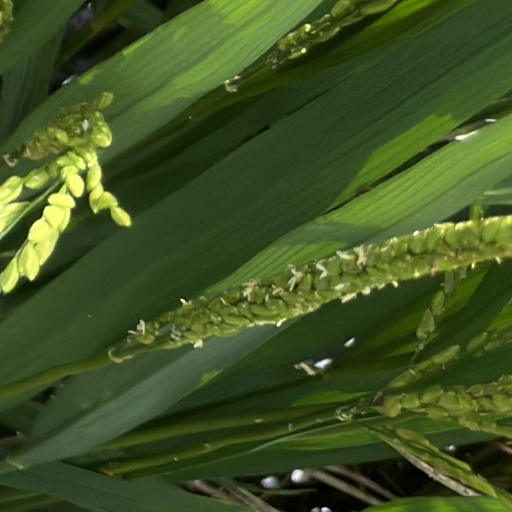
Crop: rice